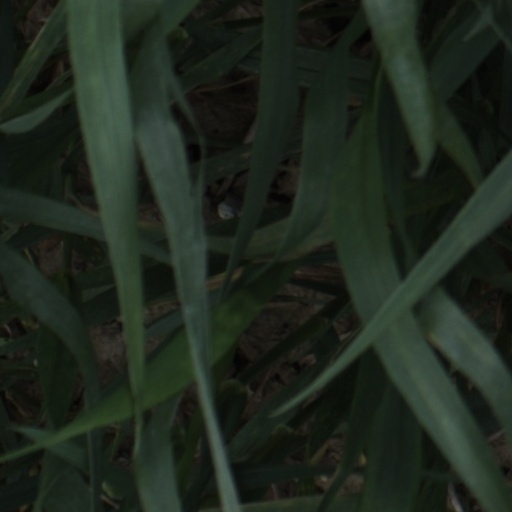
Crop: wheat